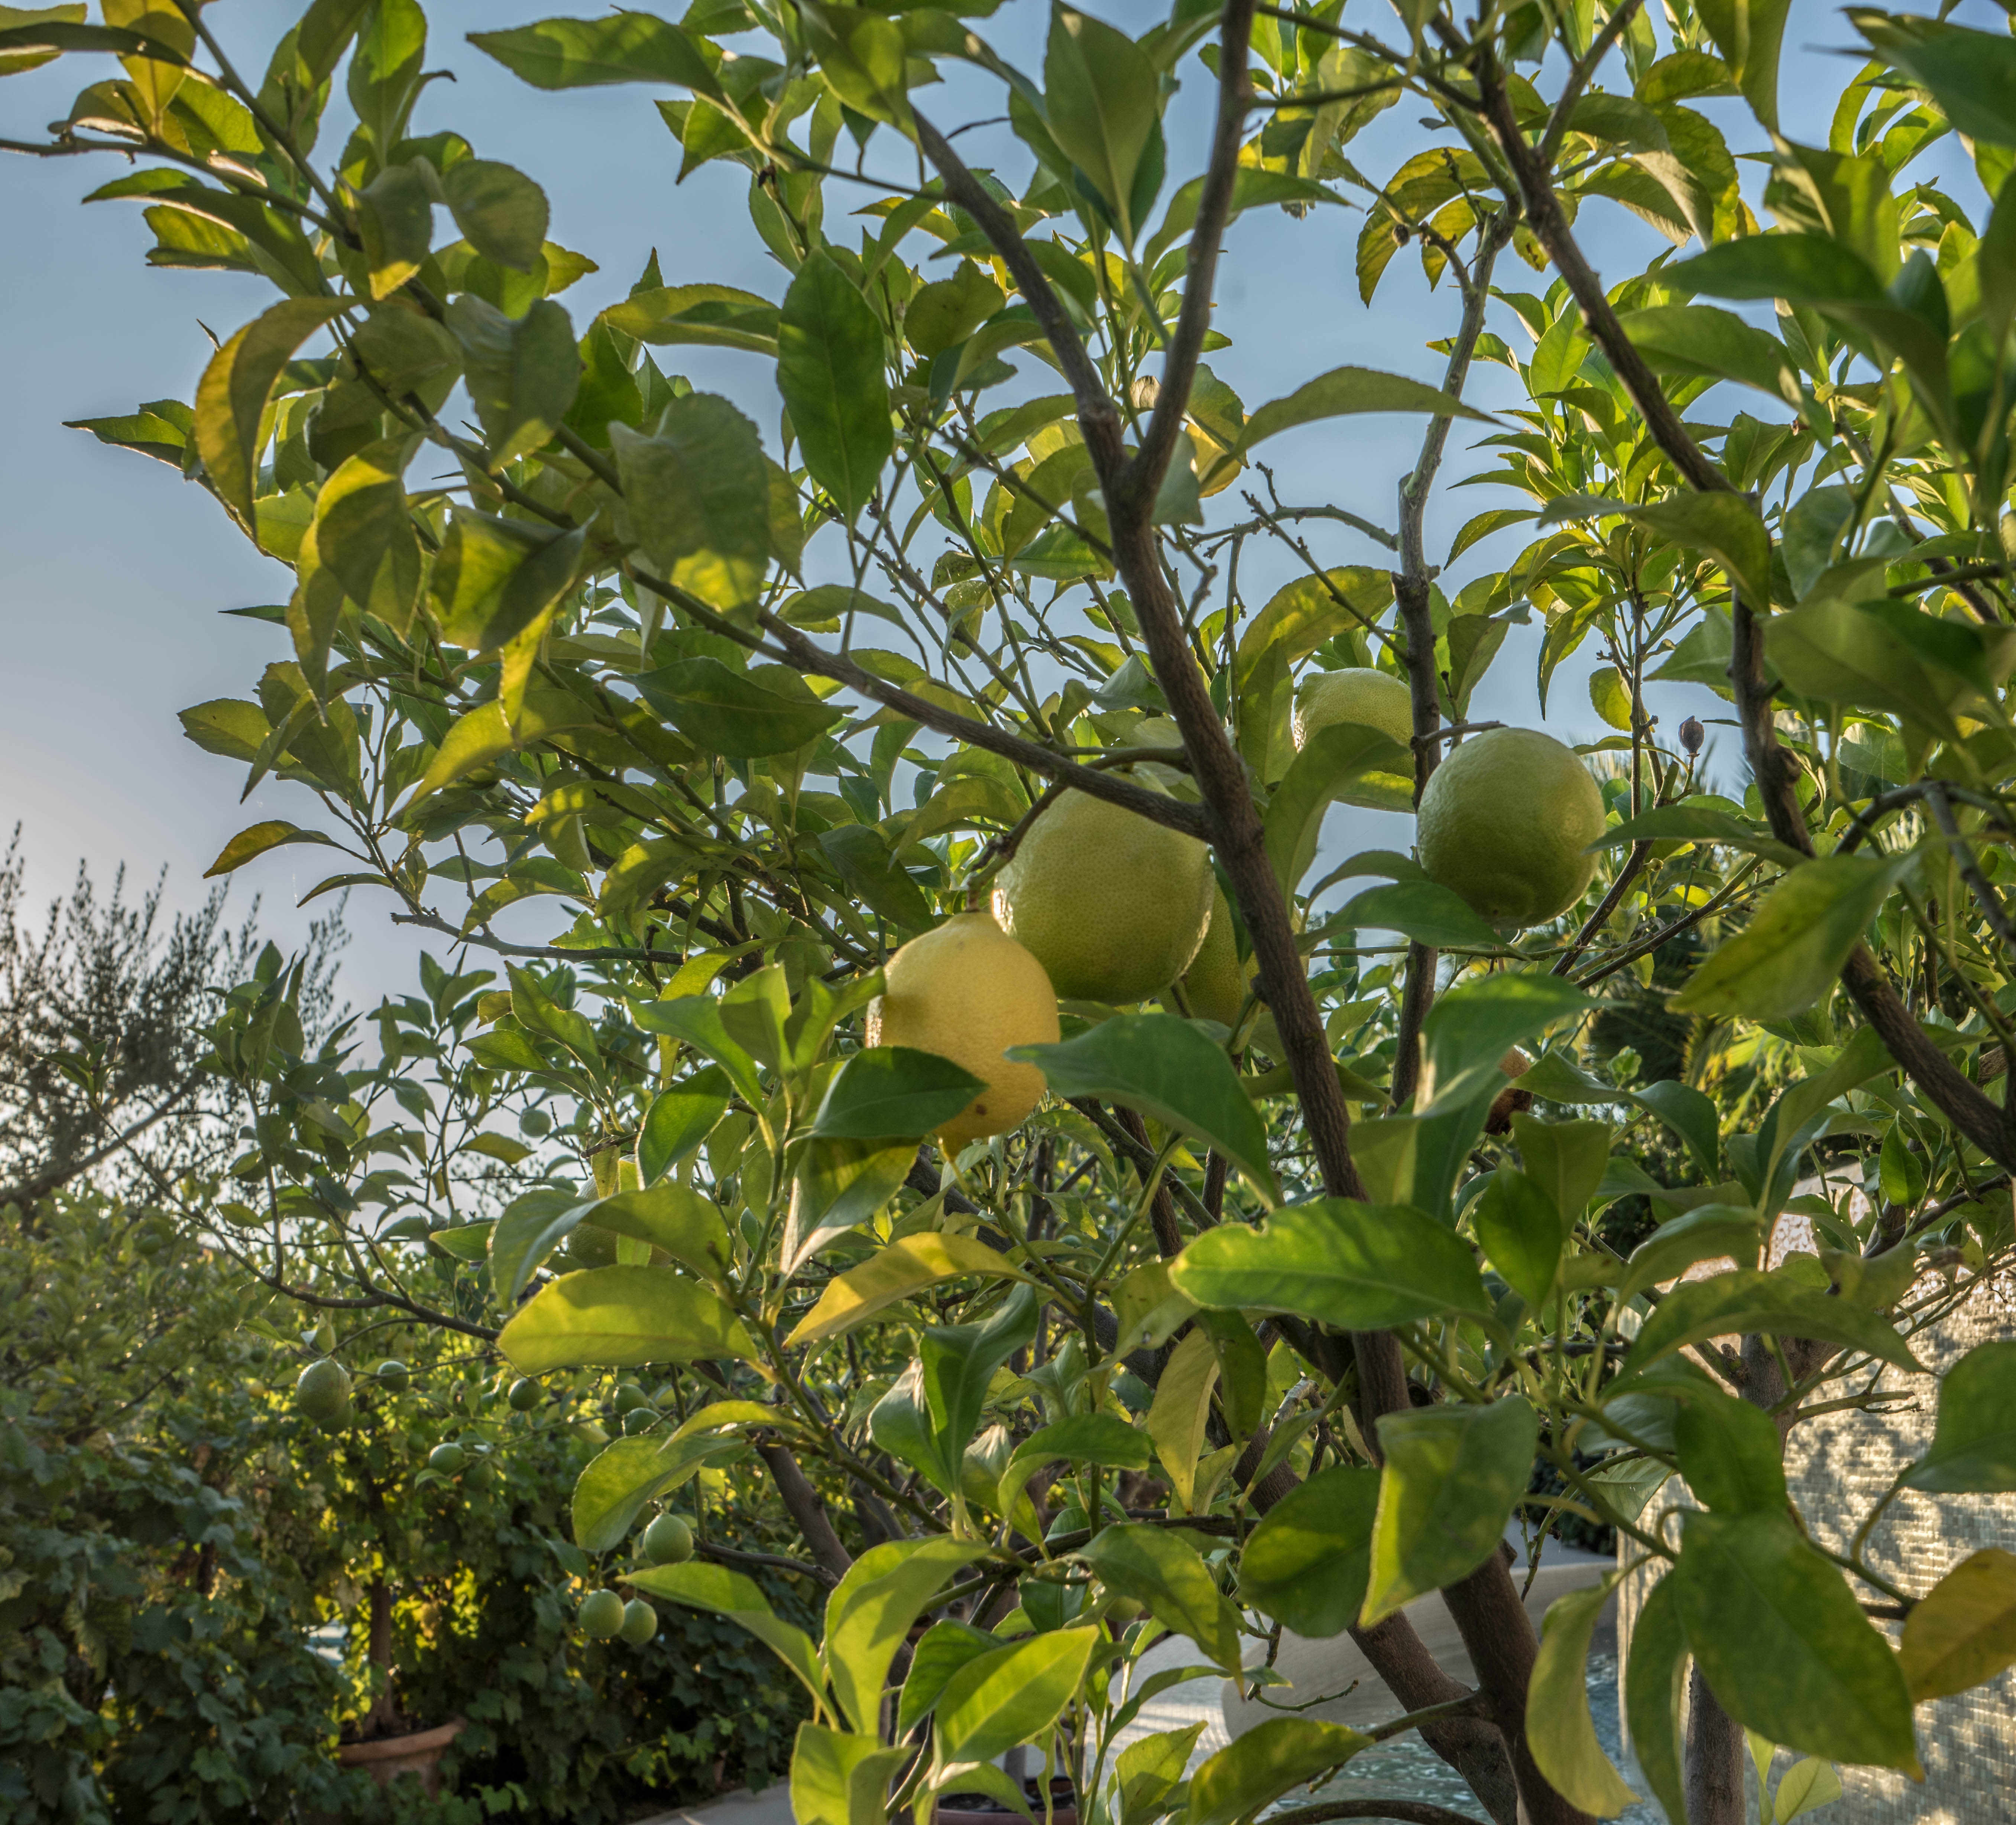
tree, nature, branch, plant, sky, fruit, flower, summer, ripe, food, green, produce, color, natural, evergreen, fresh, botany, colorful, juicy, healthy, freshness, blue sky, fresh fruit, shrub, limes, citron, citrus, flowering plant, bitter orange, woody plant, land plant, yuzu